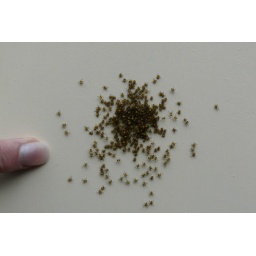
small yellow black spiders in the garden on a white door